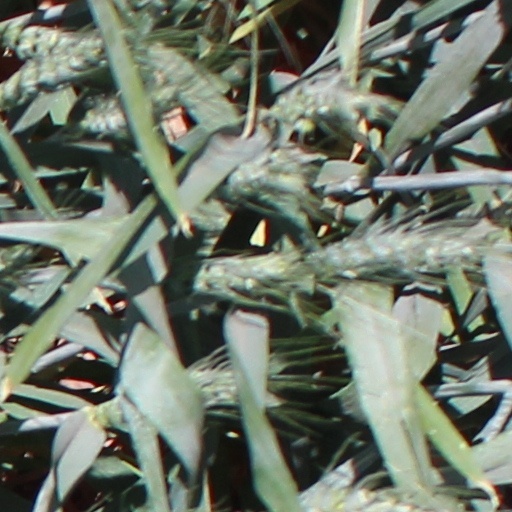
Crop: wheat